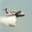
Label: airplane